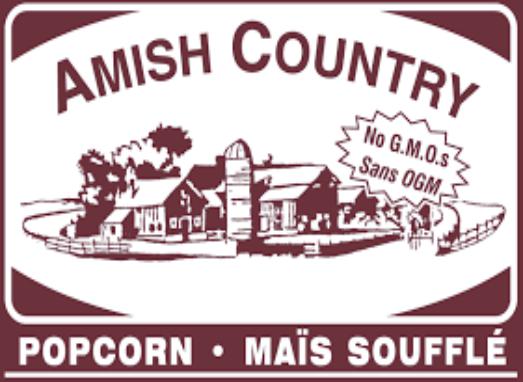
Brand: amish
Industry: Necessities